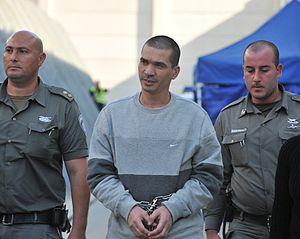
La famille Abergil est une organisation criminelle israélienne d'origine juive marocaine fondé par Ya'akov Abergil, mort en juin 2002. L'organisation est basée en Israël et est active dans le monde entier.